Gibson Mansion

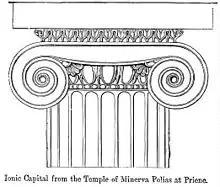
Example of an Ionic Capital from the Temple of Minerva Polias at Priene.

The Gibson house reflects multiple architectural styles. The oldest part of the present structure was a rectangular 16' by 20' wooden building. It is unknown how many stories it had, and whether it displayed any significant features associated with a particular architectural style. In 1877, William Gibson added a 31' by 37' brick structure north of the building, consisting of two stories with porches and balconies on the north and west sides. He next added a smaller two-story brick building to the south end of the old wooden structure, approximately 17' by 35' large. These extended several feet off each side of the old building. Gibson built around the original building instead of demolishing and rebuilding on the same plot. He incorporated the initial house into the additions. It is visible today only upon a structural inspection, mainly seen in the difference in wall thickness. The initial building's exterior walls, which were thicker than the interior walls, are visible in the doorways between the dining room and kitchen.